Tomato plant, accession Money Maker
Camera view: bottom (45 deg); turntable rotation: 210 degrees
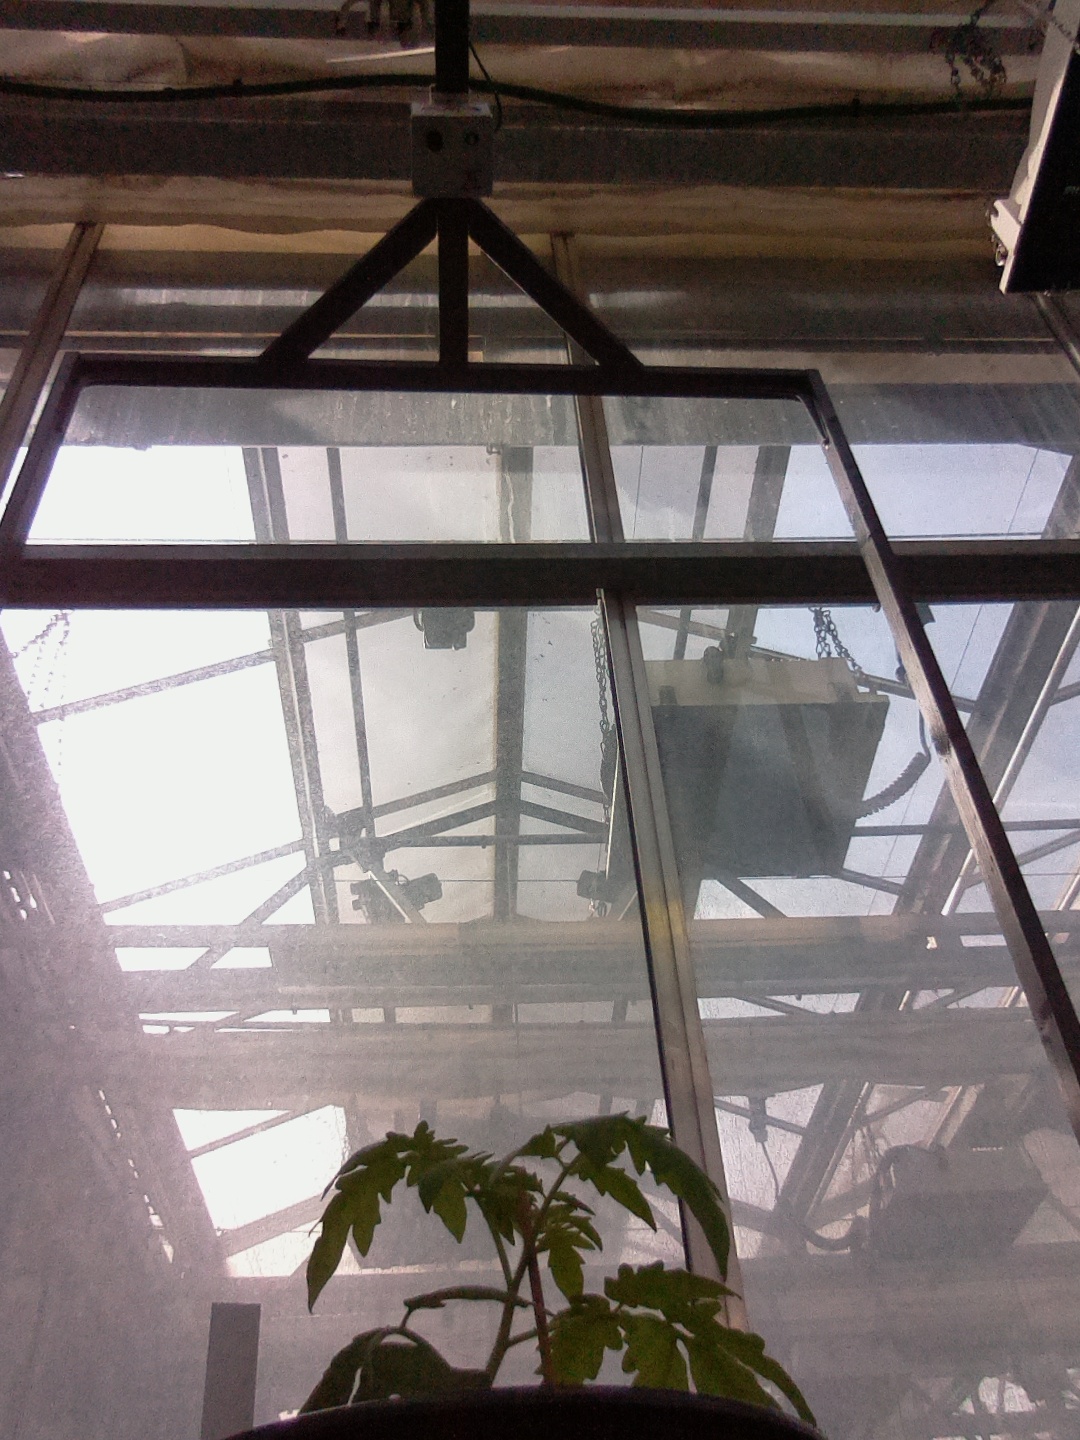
BBCH growth stage 13: 6 of true leaves visible